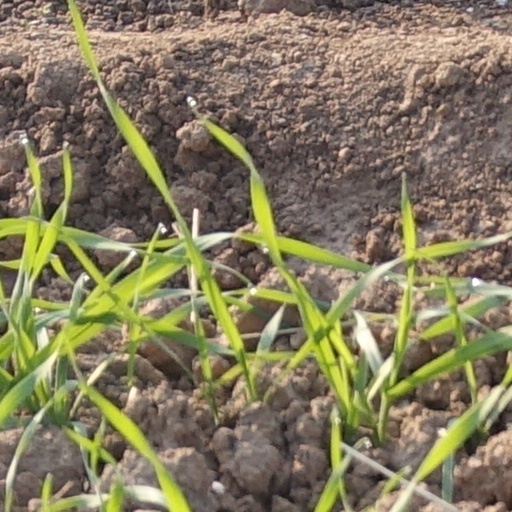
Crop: wheat